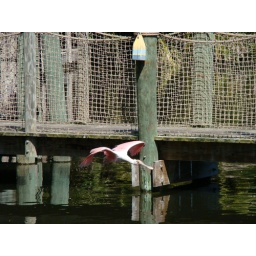
spoon bill flying in bird show